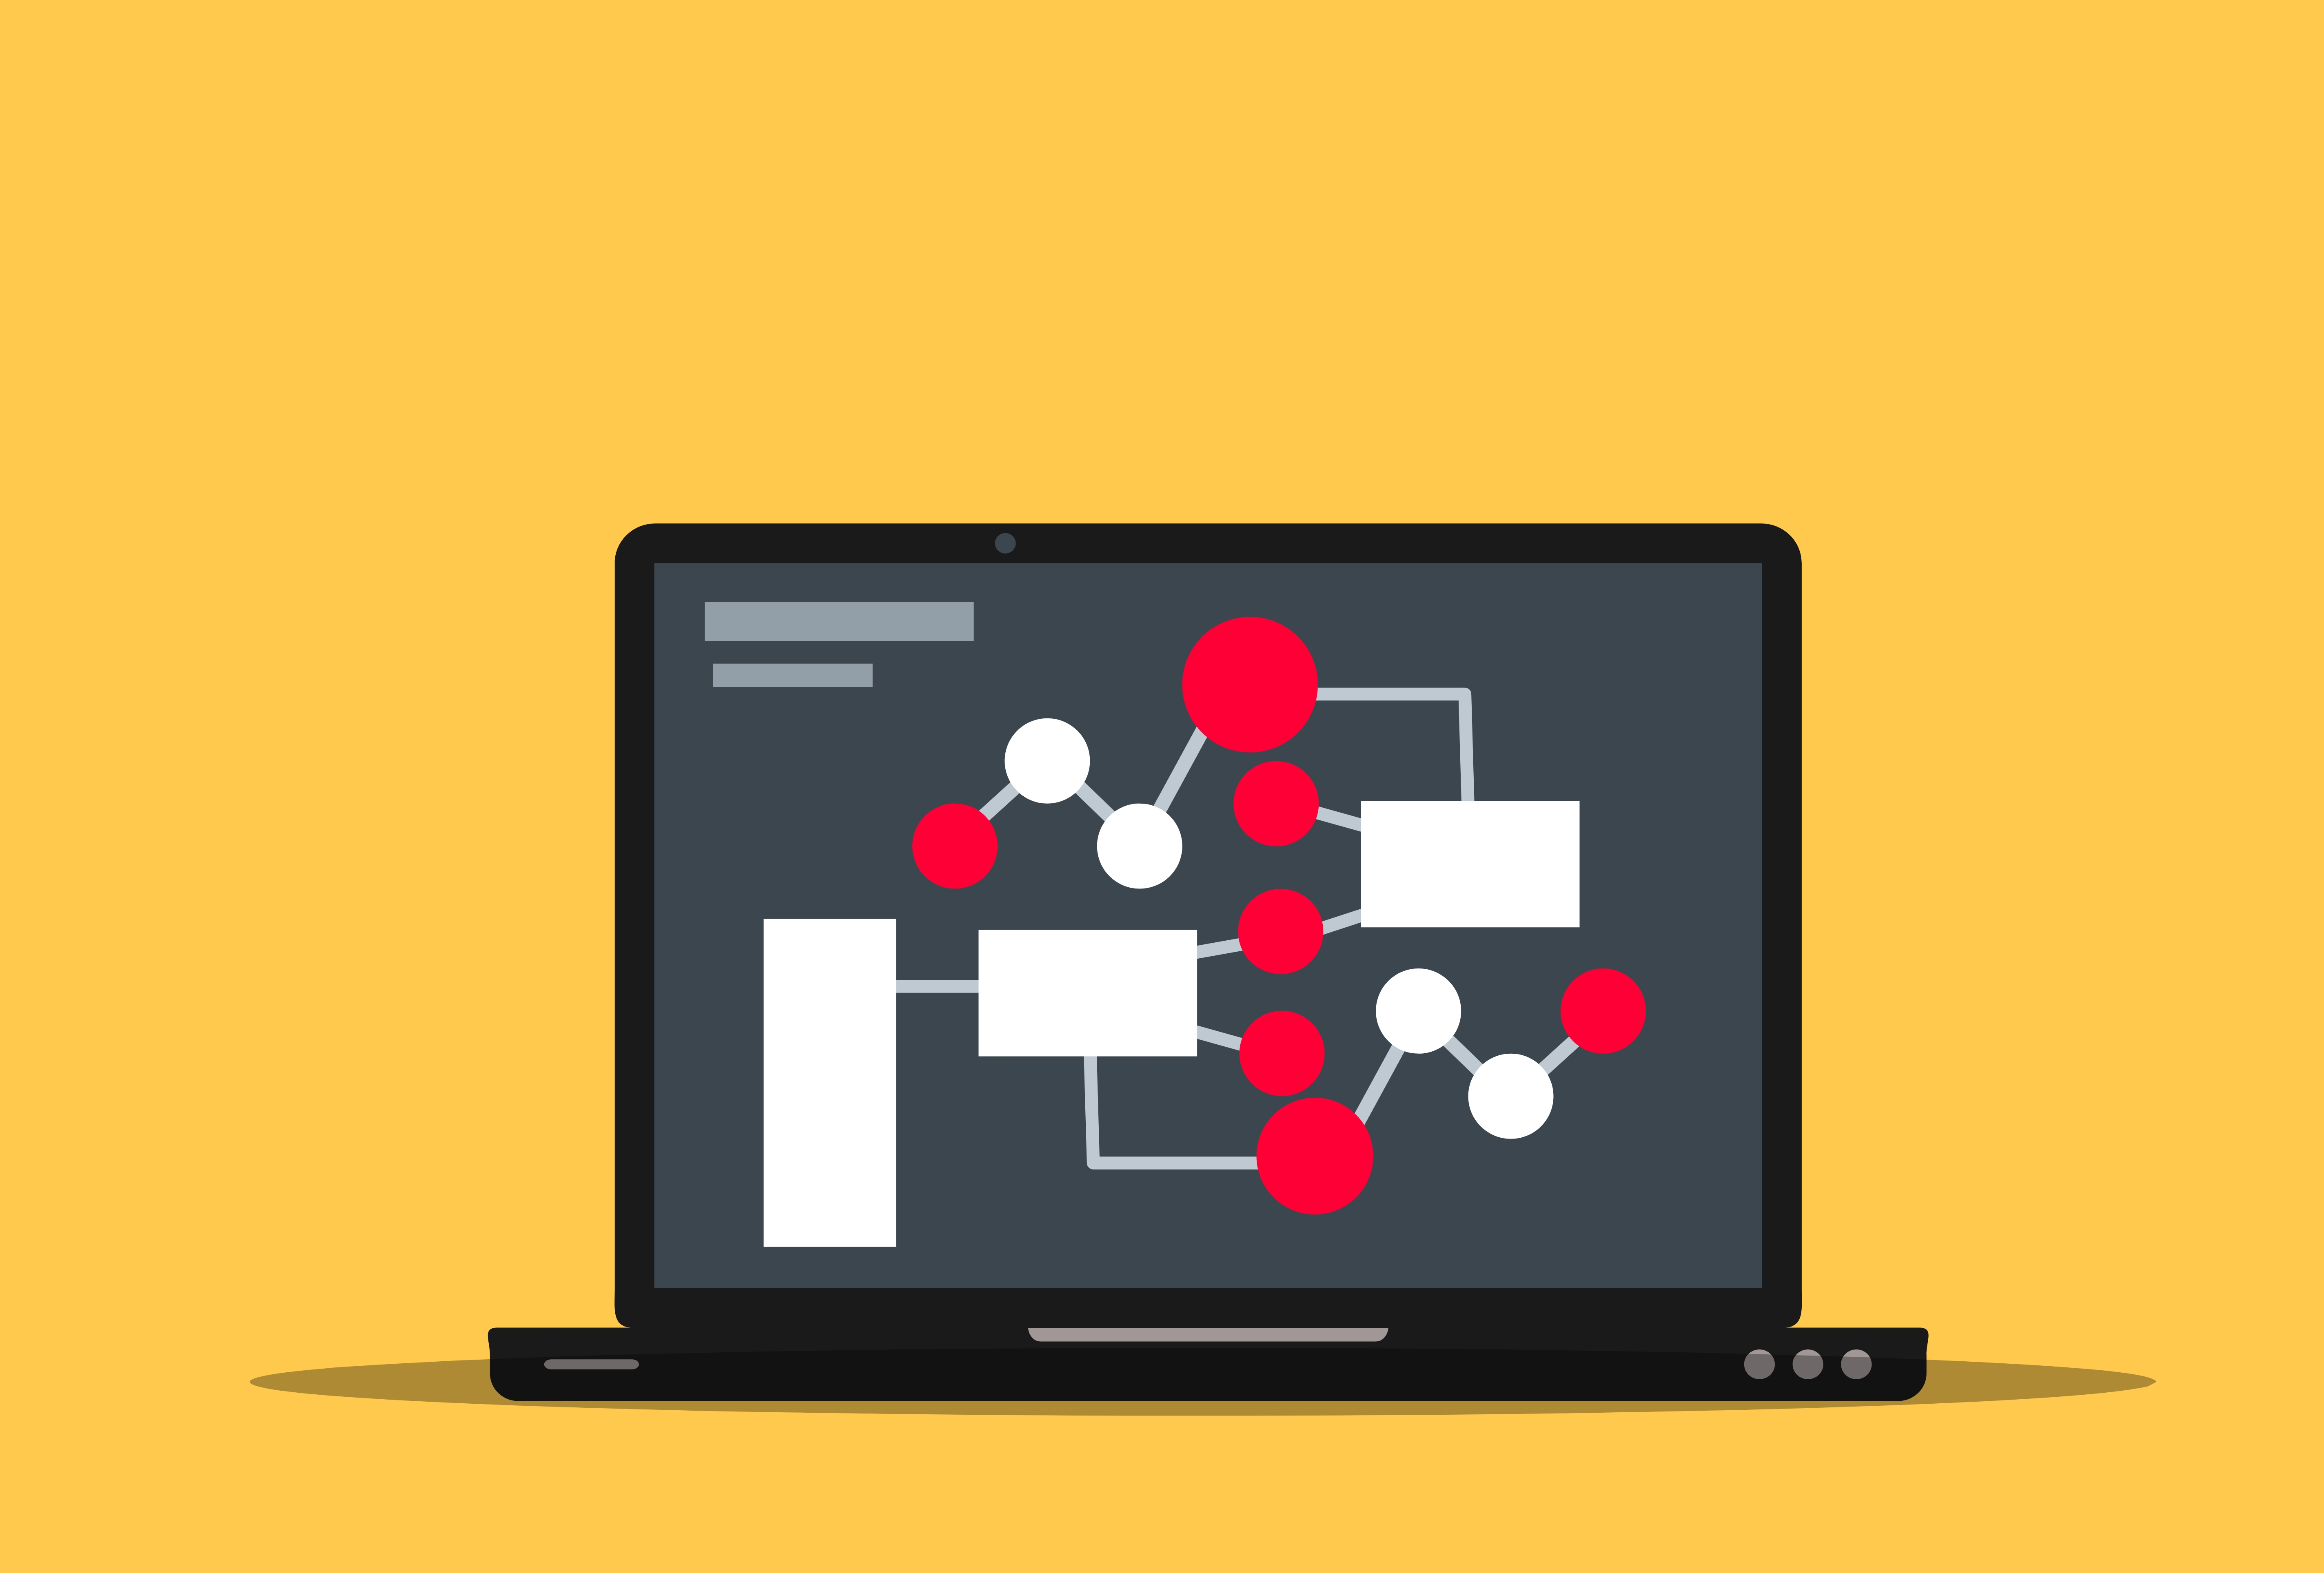
algorithm, infographics, laptop, screen, online, business, commerce, analysis, statistics, economy, modern, visual, technology, comparison, monitor, internet, factor, computer, pc, equipment, network, display, web, digital, quiz, table, personal computer, output device, gesture, gadget, rectangle, font, Computer monitor accessory, communication device, display device, multimedia, tablet computer, portable communications device, apple, logo, fruit, symbol, recreation, brand, graphics, animation, games, carmine, art, computer icon, graphic design, square, sign, diagram, flat panel display, netbook